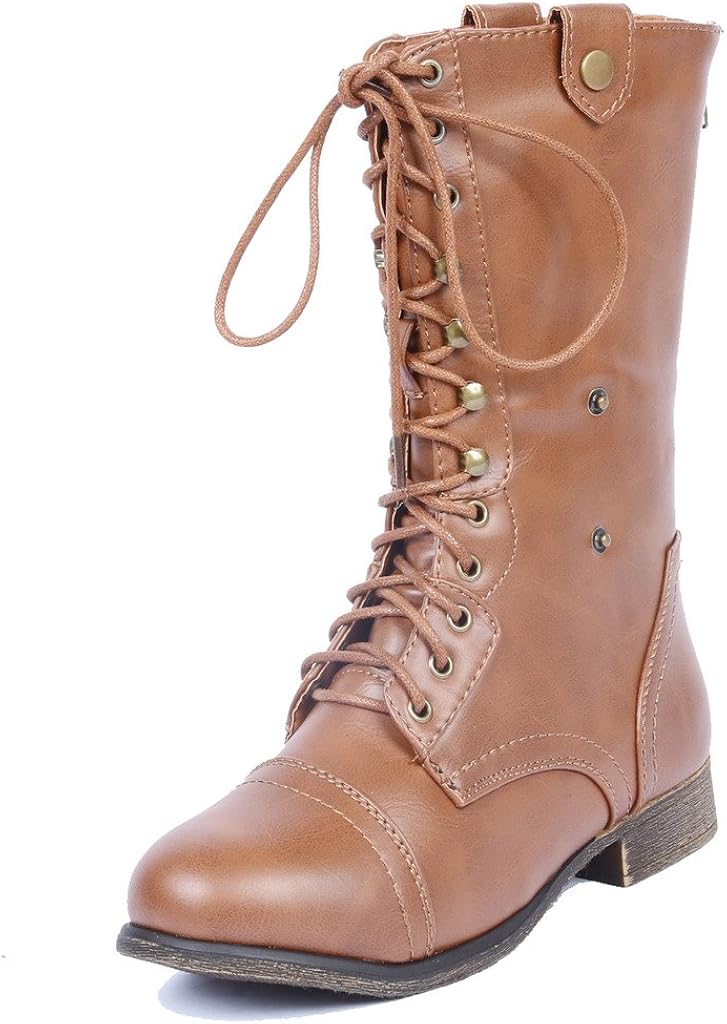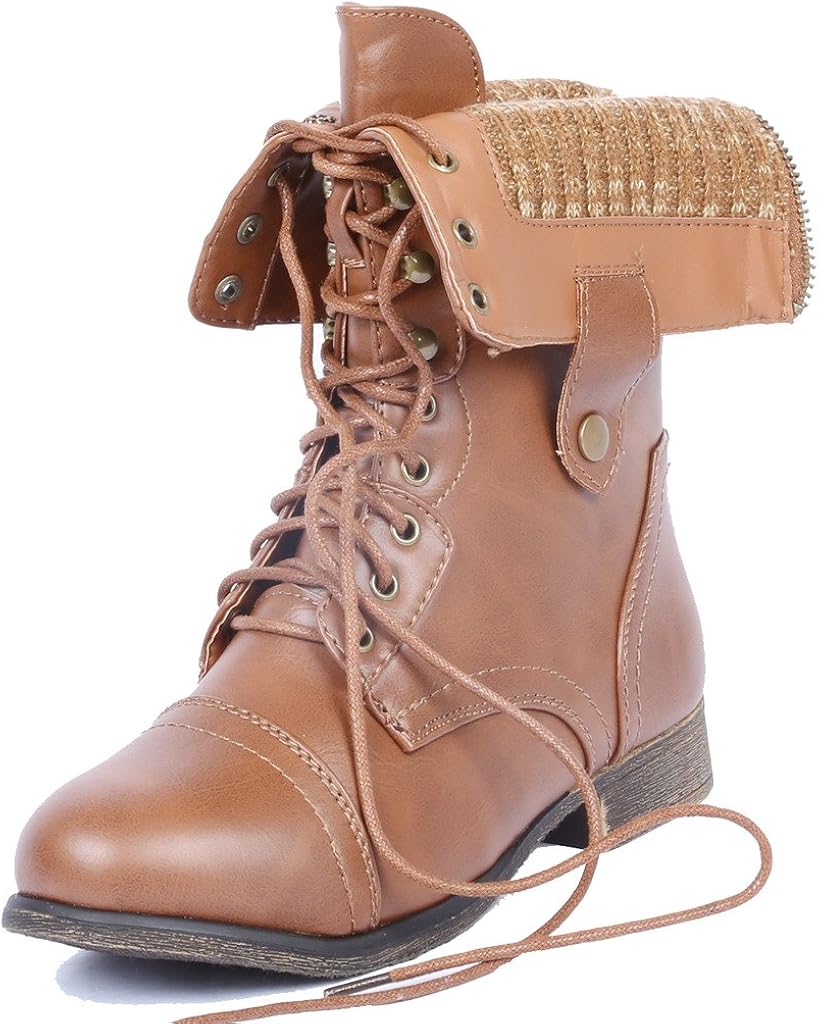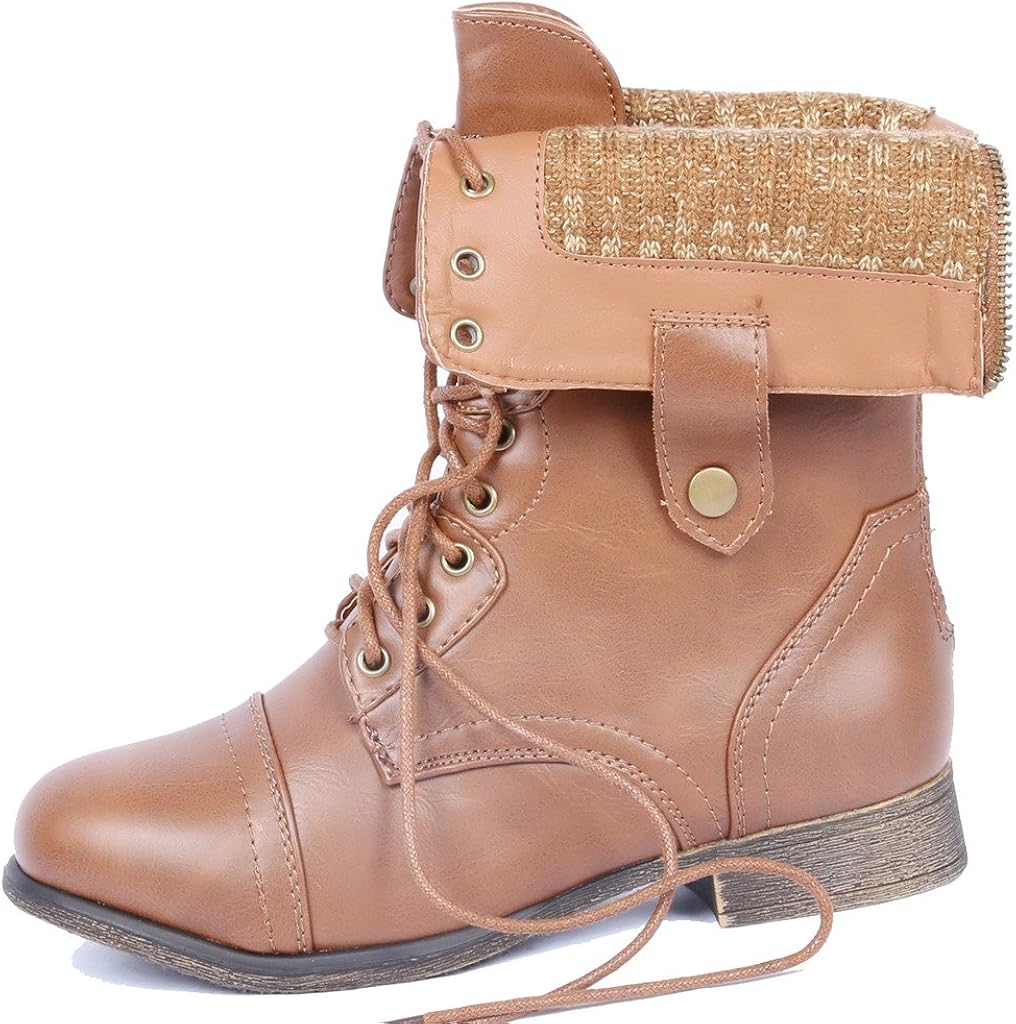
Coshare Women's Fashion Assorted Fold Over Round Toe Mid Calf Lace Up Military Combat Boots Motorcycle Booties
Category: AMAZON FASHION
Give your casual outfit a bold twist with these stylish combat boot with a lace-up upper and fold-over design. Finished with stitching details, a comfy cushioned insole and manmade outsole.
Features: 100% Synthetic | manmade sole | Leather PU material upper | PU lined insole | Manmade Outsole | Measures 1 inch heel on a single sole construction